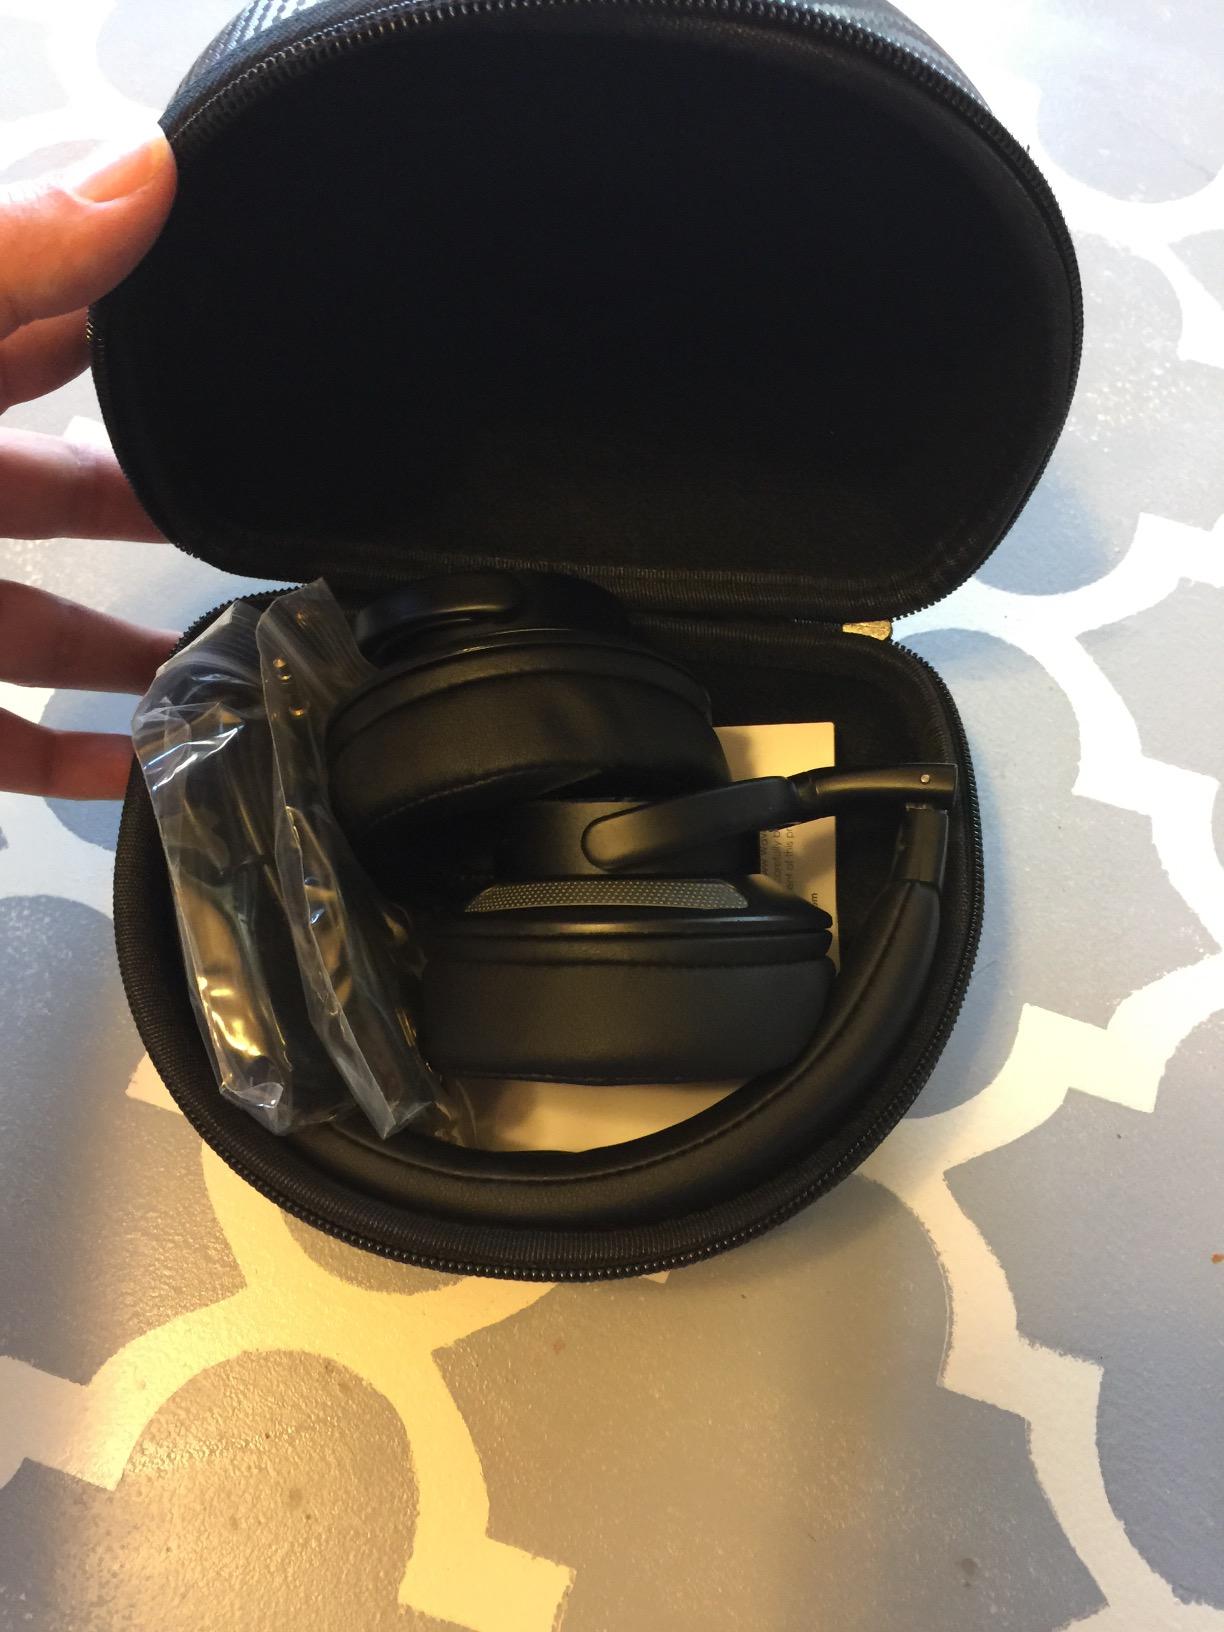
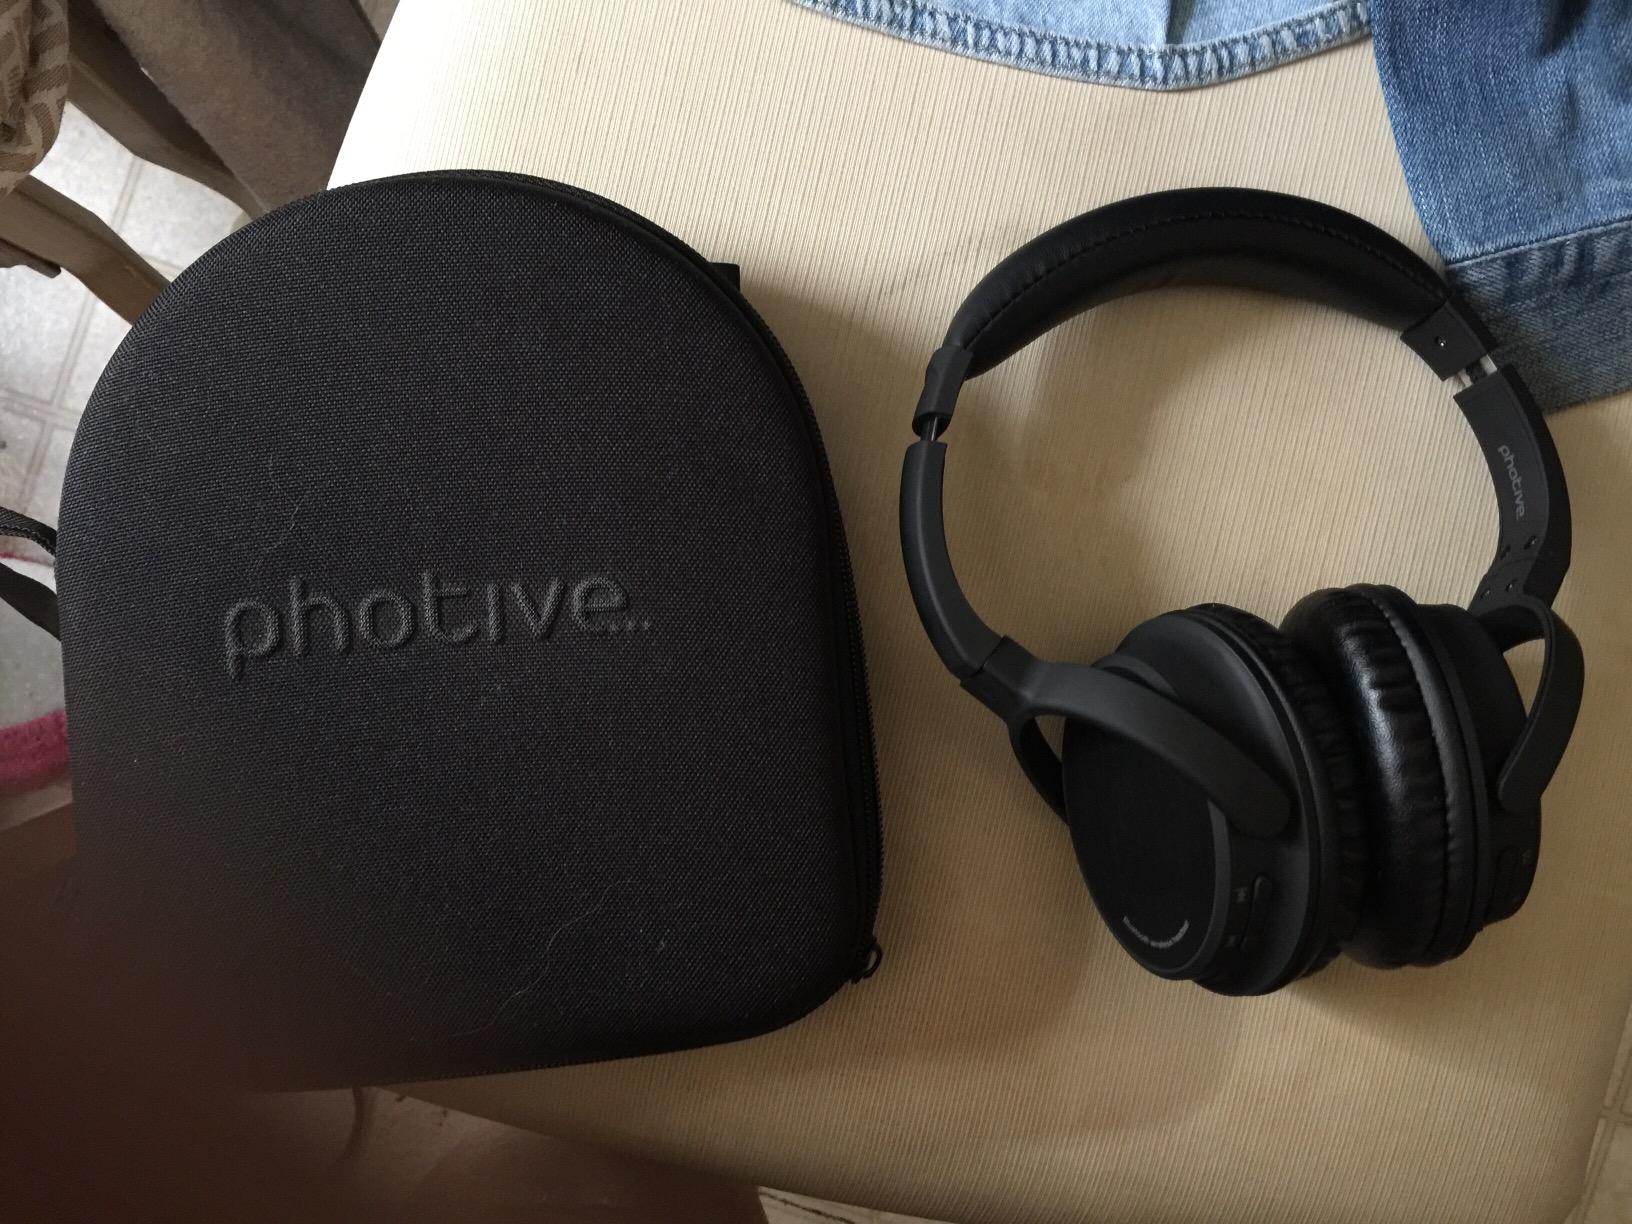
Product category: headphones
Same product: no